Trapper Keeper

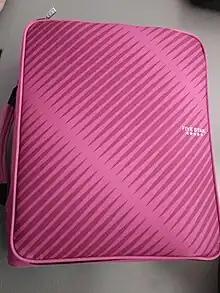
A pink Five Star Trapper Keeper

Trapper Keeper is a brand of loose-leaf binder created by Mead. Popular with students in the United States and parts of Latin America from the 1970s to the 1990s, it featured sliding plastic rings (instead of standard snap-closed metal binder rings), folders, and pockets to keep schoolwork and papers, and a wrap-around flap with a Velcro closure (originally a metal snap closure).